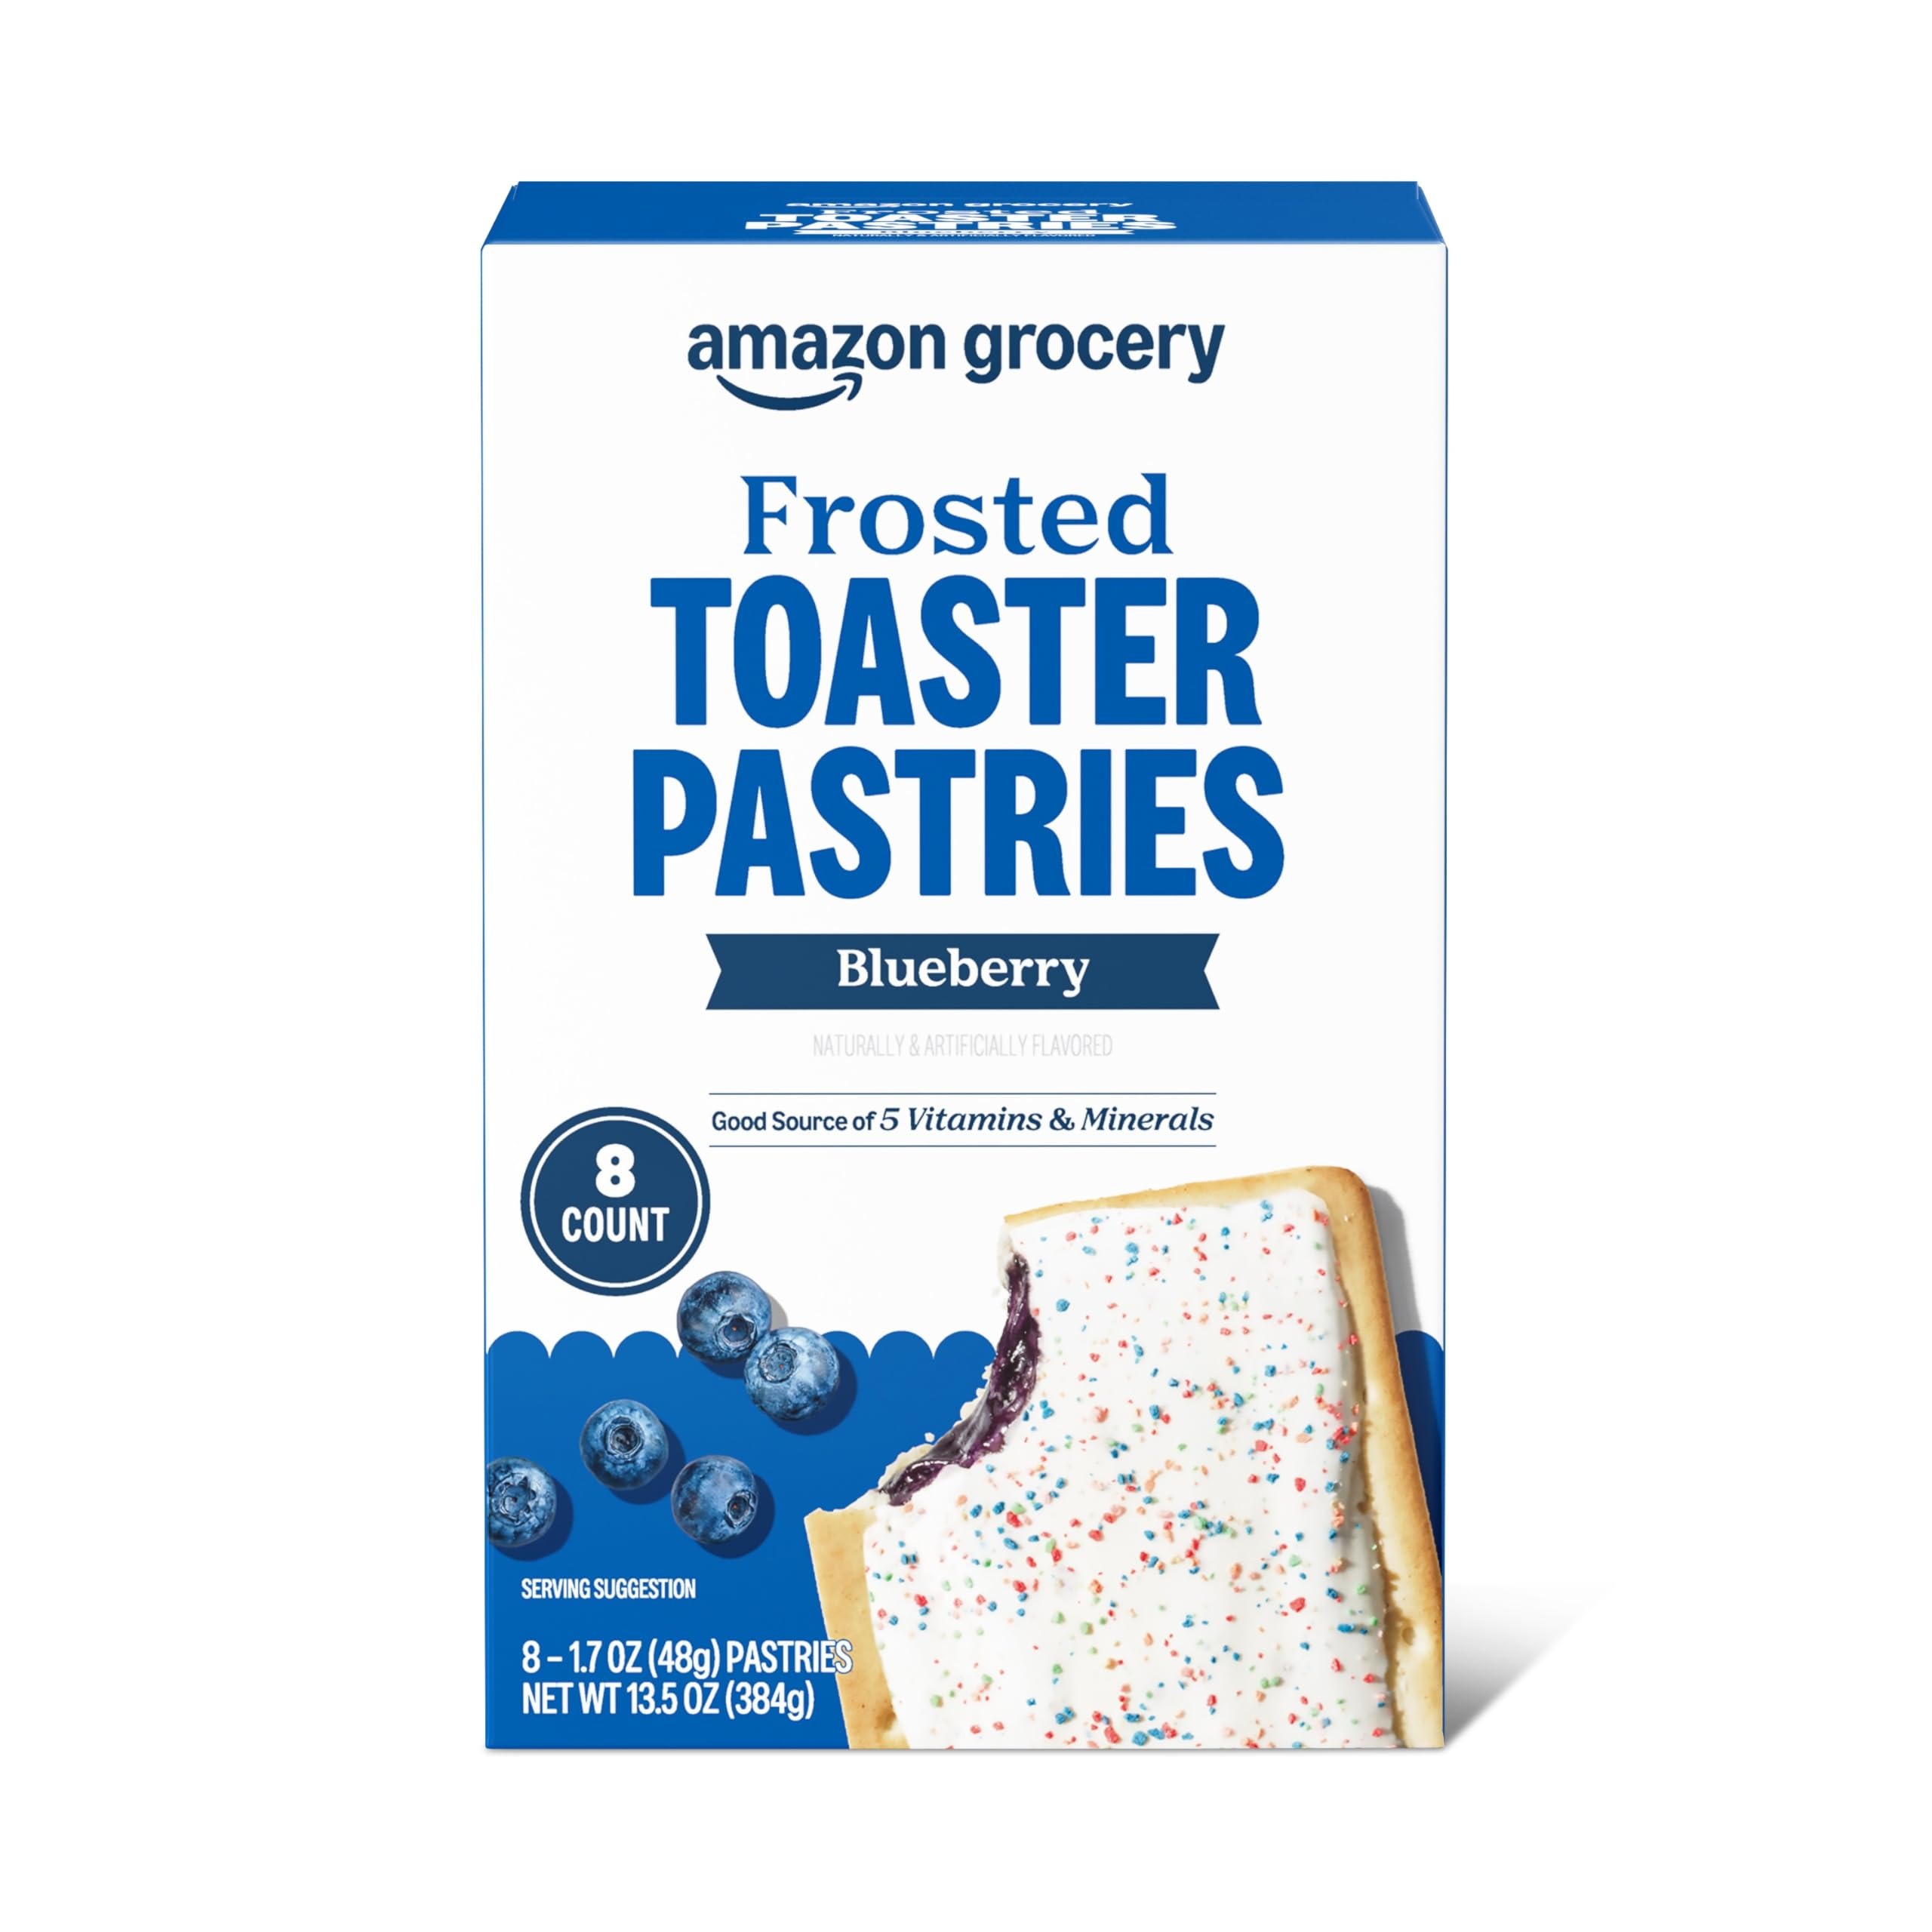
Item Name: Amazon Fresh, Frosted Blueberry Toaster Pastries, 8 Count
Bullet Point 1: WHAT'S INSIDE: 8 Blueberry Toaster Pastires
Bullet Point 2: WHY YOU'LL LOVE IT: These toaster pastries make for a quick and easy breakfast -- even on the go! An excellent source of 6 vitamins and minerals.
Bullet Point 3: ALSO CONTAINS: Milk, Soy, Wheat
Bullet Point 4: HIGH QUALITY, LOW PRICES: Amazon Fresh brand products are all about high-quality food that fits every budget, every day.
Bullet Point 5: ONLY FROM AMAZON: Look for the Amazon Fresh label to find great deals on a wide selection of grocery essentials.
Value: 13.5
Unit: Ounce

Price: 1.905